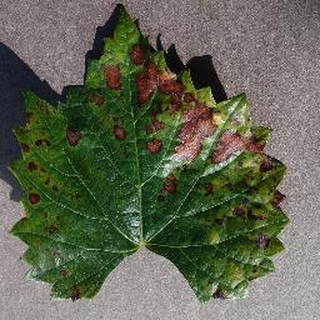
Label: grape_esca_black_measles